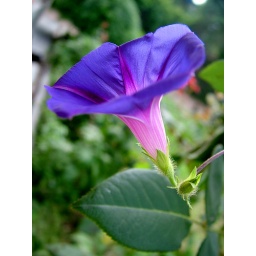
This is the flower of a parasitic plant. Don't be confused by the leaves of rose plant in the foreground.